Henry VI of England

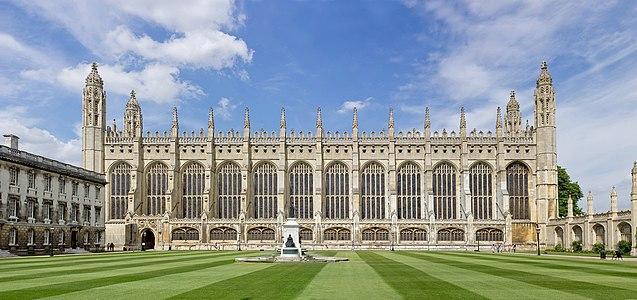
King's College Chapel, Cambridge

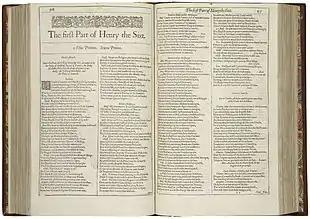
First page of "The first Part of Henry the Sixth" from the "First Folio" (1623)

Henry's one lasting achievement was his fostering of education: he founded Eton College; King's College, Cambridge; and All Souls College, Oxford. He continued a career of architectural patronage started by his father: King's College Chapel and Eton College Chapel and most of his other architectural commissions (such as his completion of his father's foundation of Syon Abbey) consisted of a late Gothic or Perpendicular-style church with a monastic or educational foundation attached. Each year on the anniversary of Henry VI's death, the Provosts of Eton and King's lay white lilies and roses, the respective floral emblems of those colleges, on the spot in the Wakefield Tower at the Tower of London where the imprisoned Henry VI was, according to tradition, murdered as he knelt at prayer. There is a similar ceremony at his resting place, St George's Chapel.